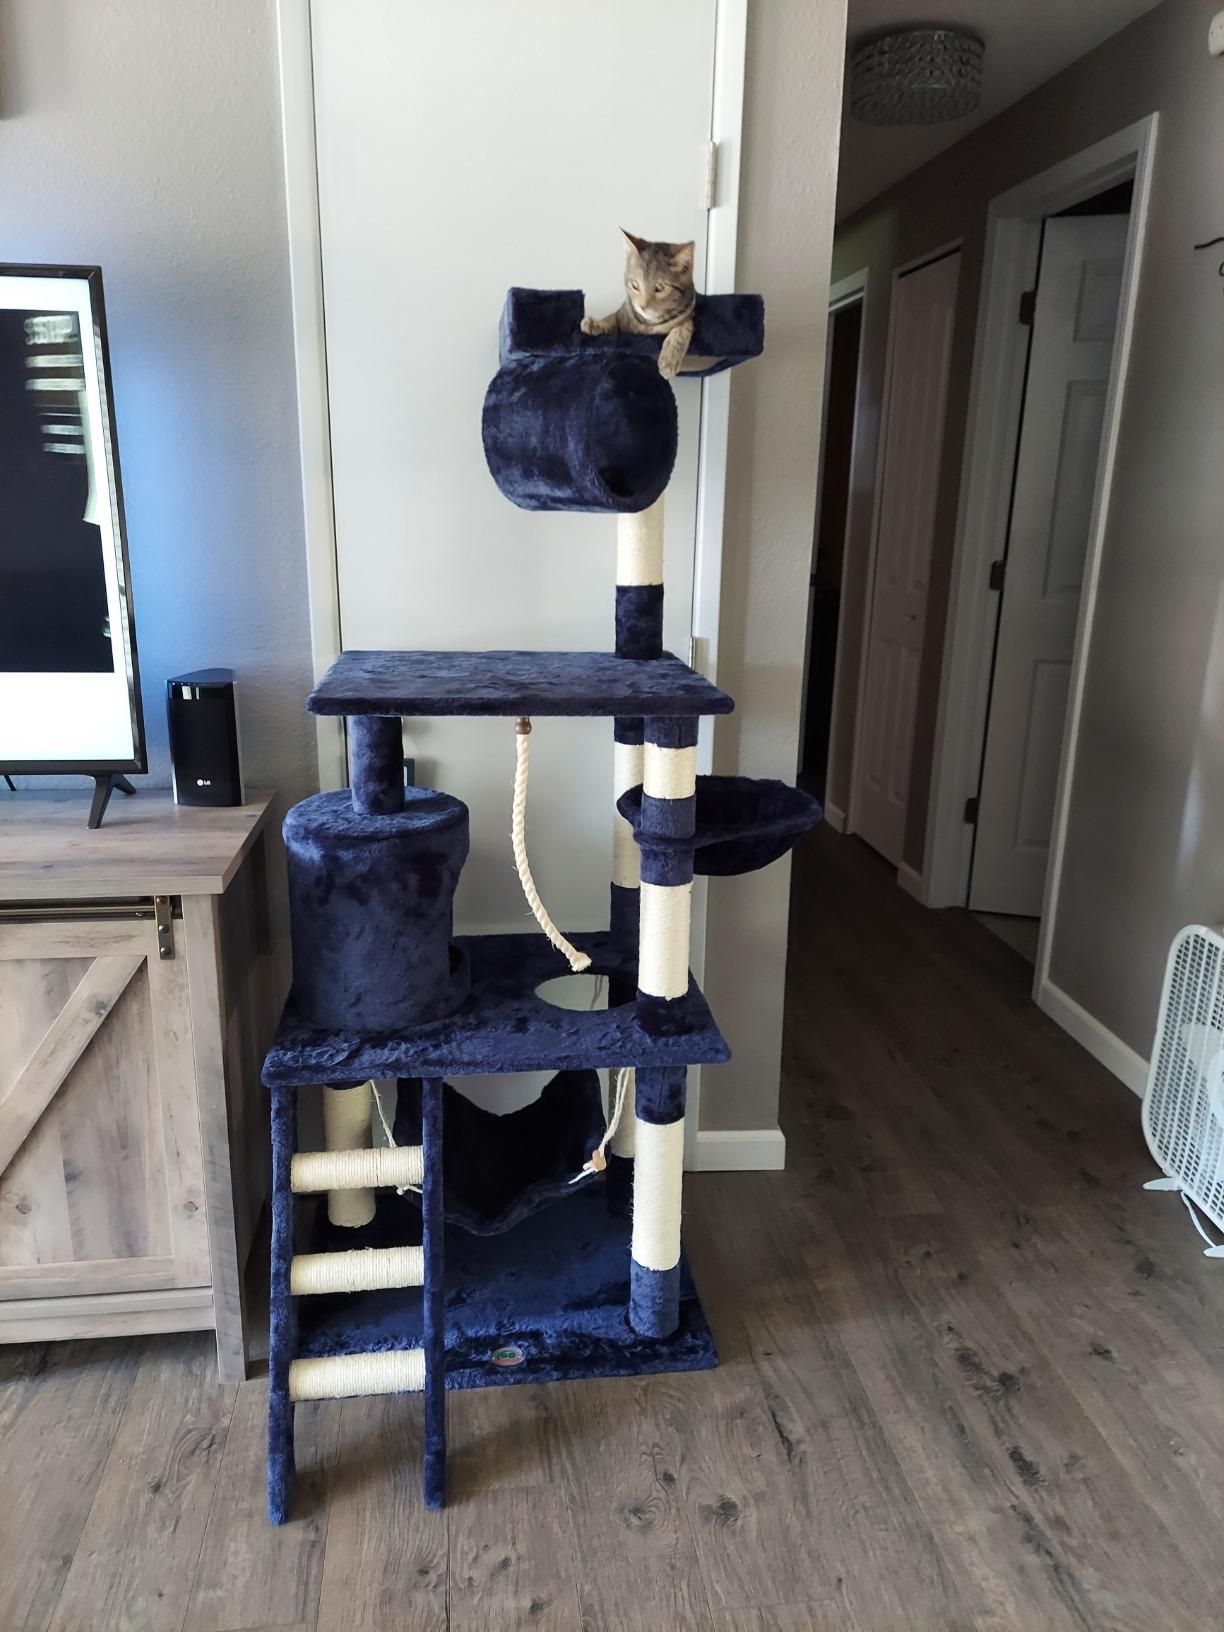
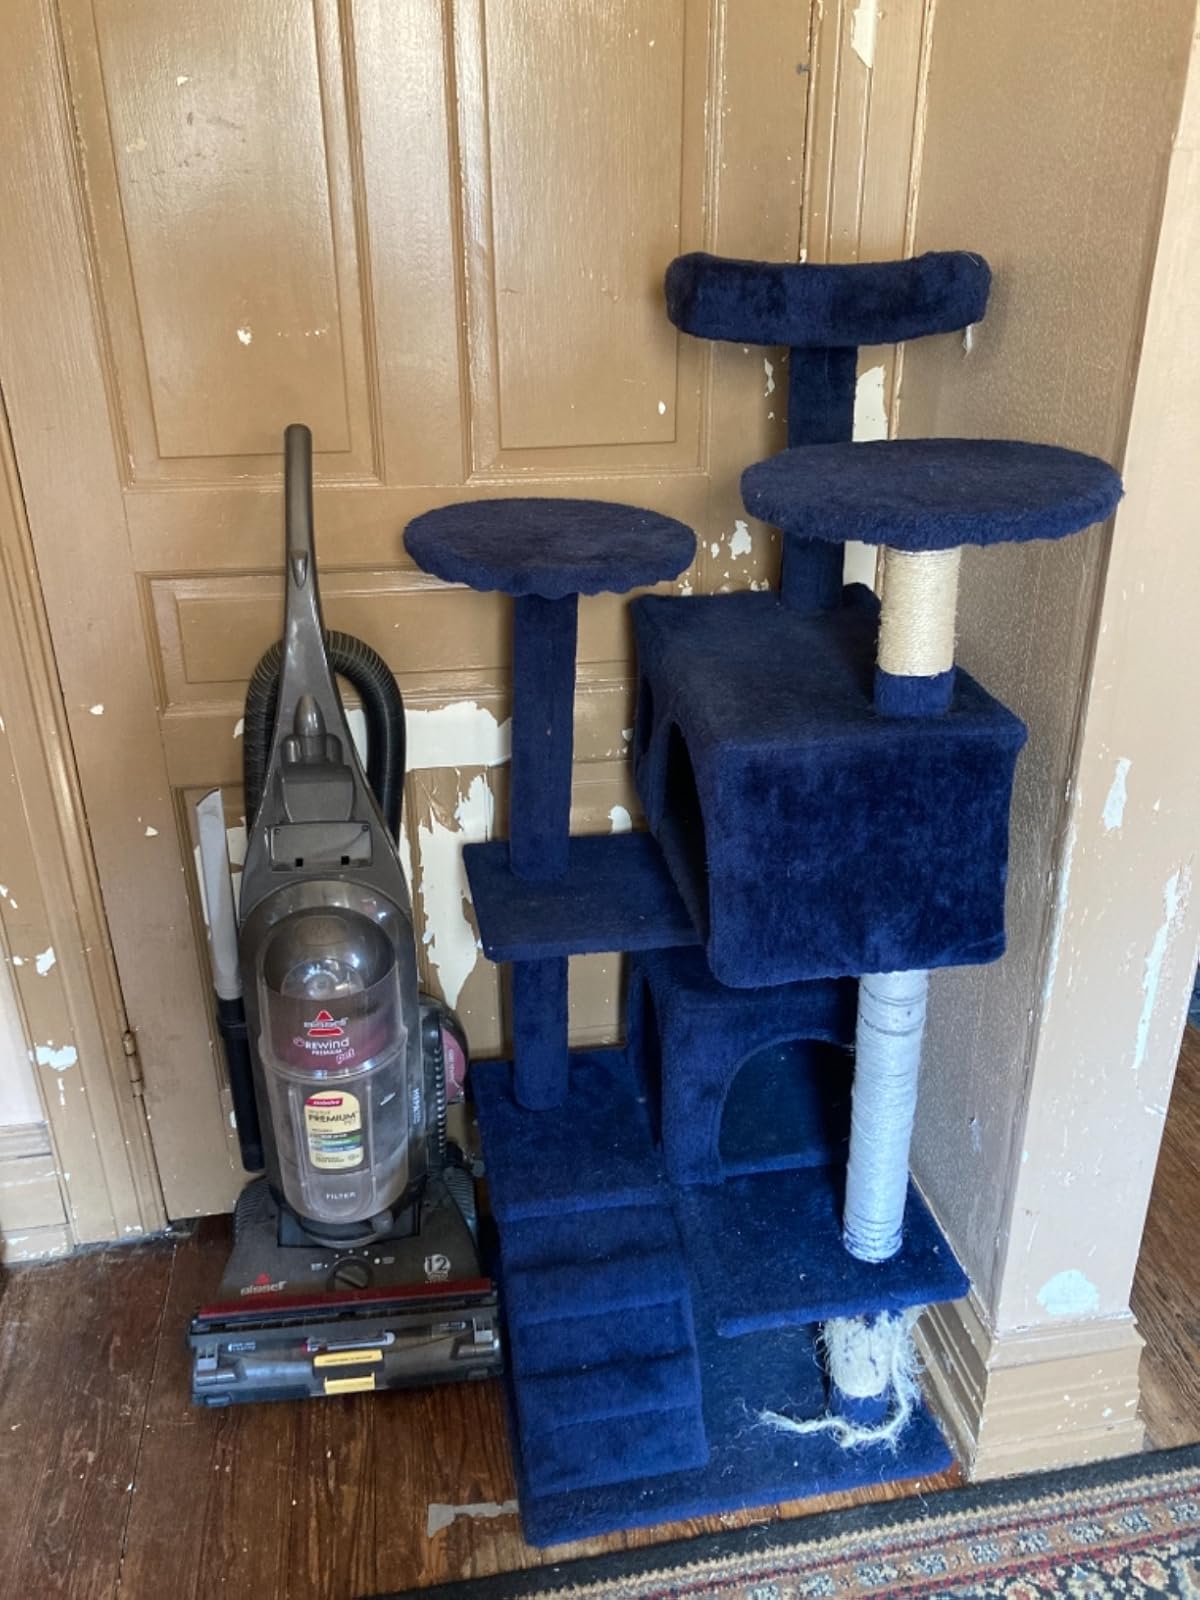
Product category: items_cat tree
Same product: no